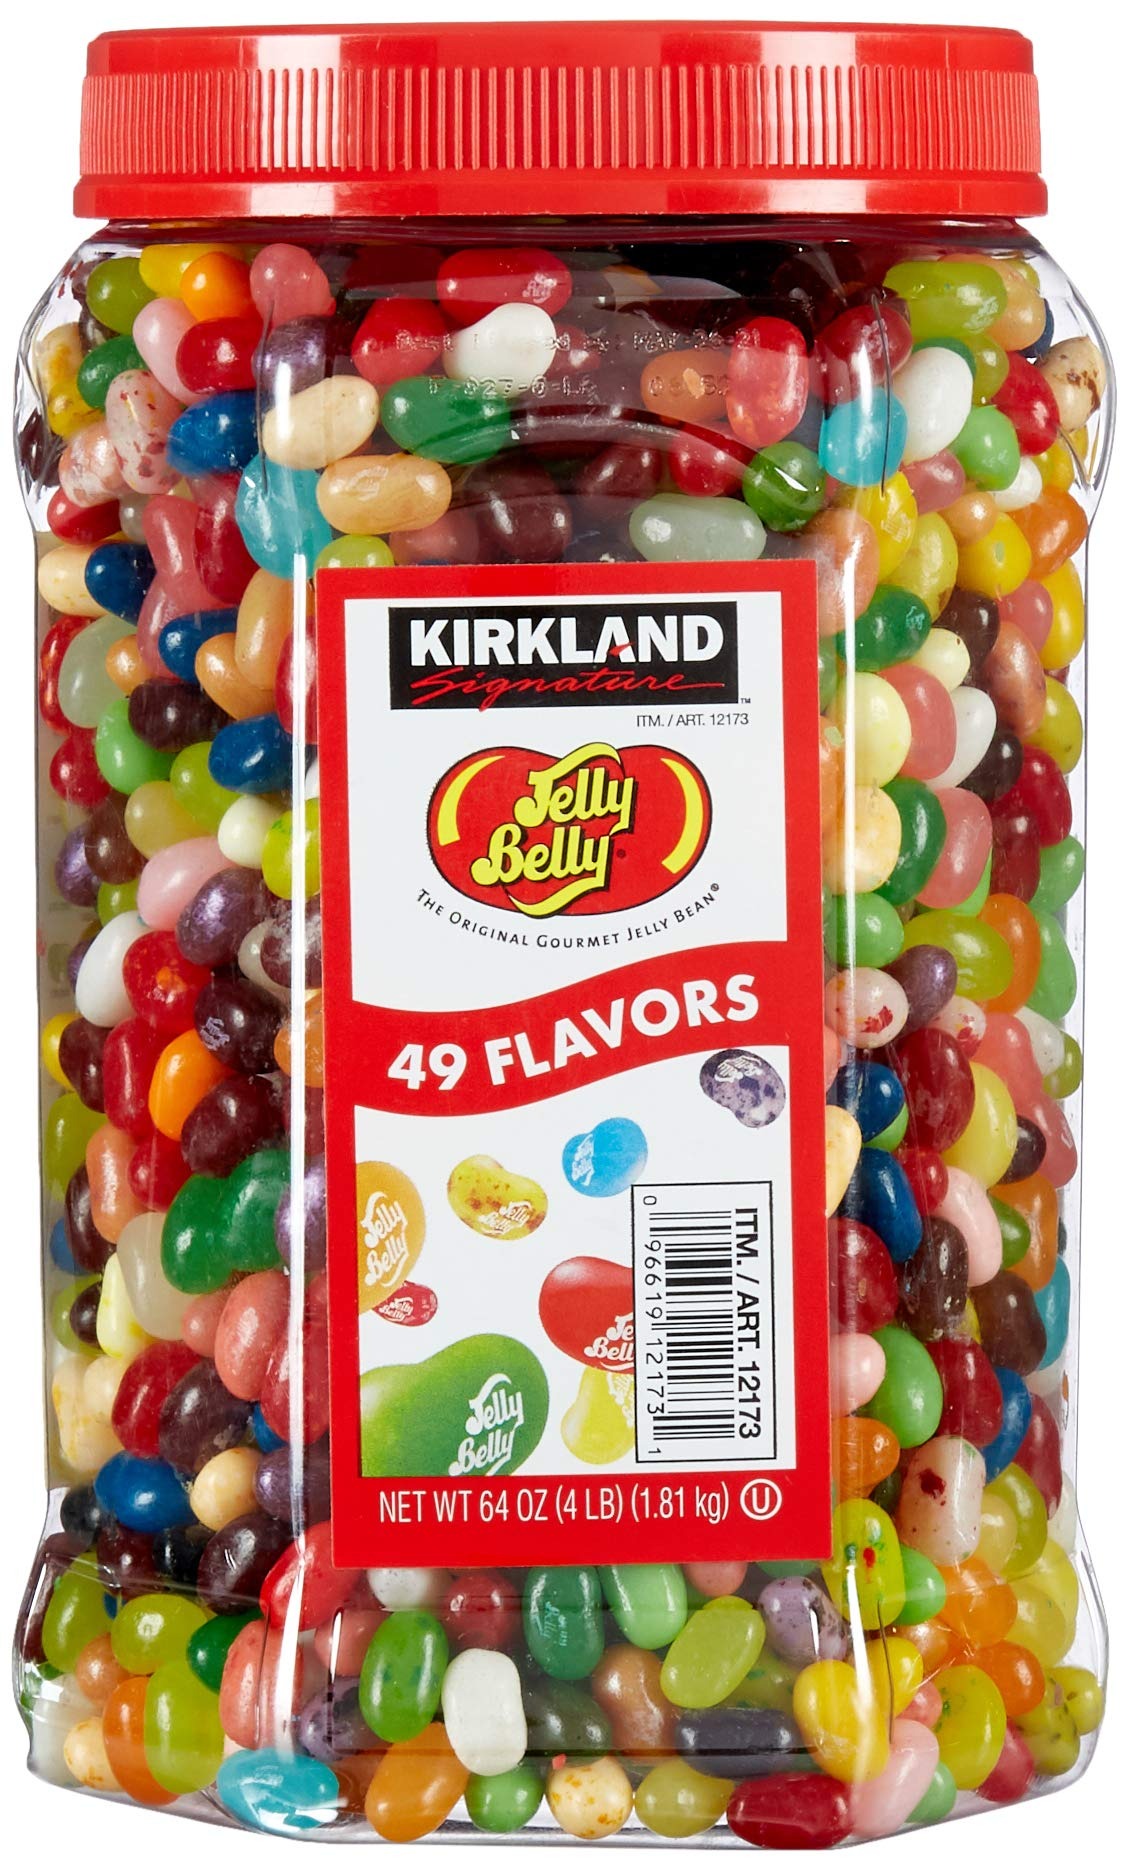
Item Name: Signature Jelly Belly Jelly Beans, 4-Pound (Packing May Vary)
Bullet Point: 49 flavors
Value: 128.0
Unit: Ounce

Price: 33.99